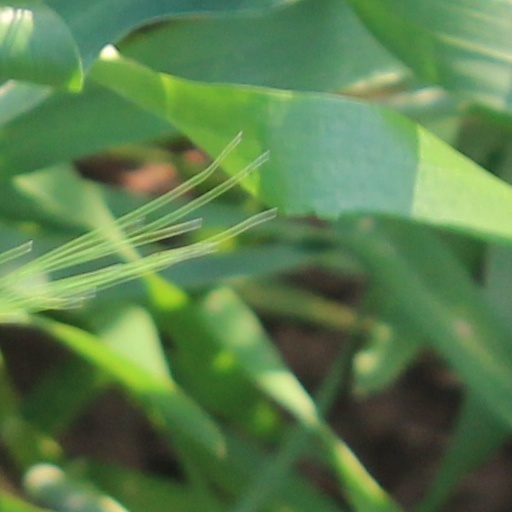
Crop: wheat